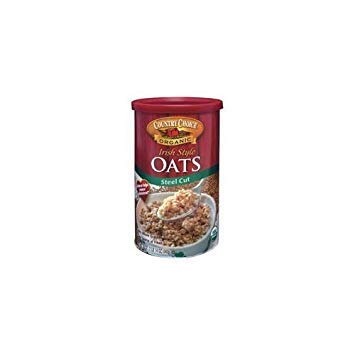
Item Name: Natures Path Oatmeal Steel Cut Irish
Value: 1.0
Unit: Count

Price: 56.49